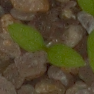
Label: common_chickweed